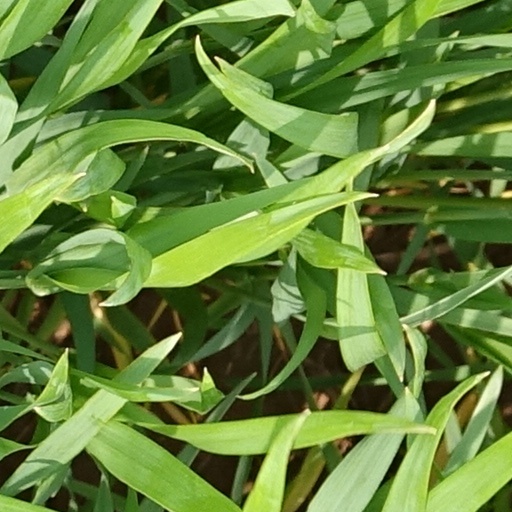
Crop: wheat